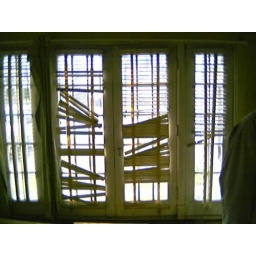
Interior view of the French doors and sidelight windows visible in previous photo.